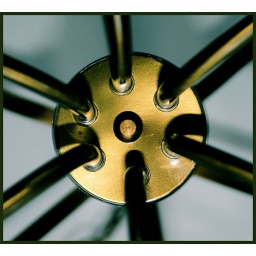
I found time to take over 150 pictures today between caring for the boys and dog and cleaning.